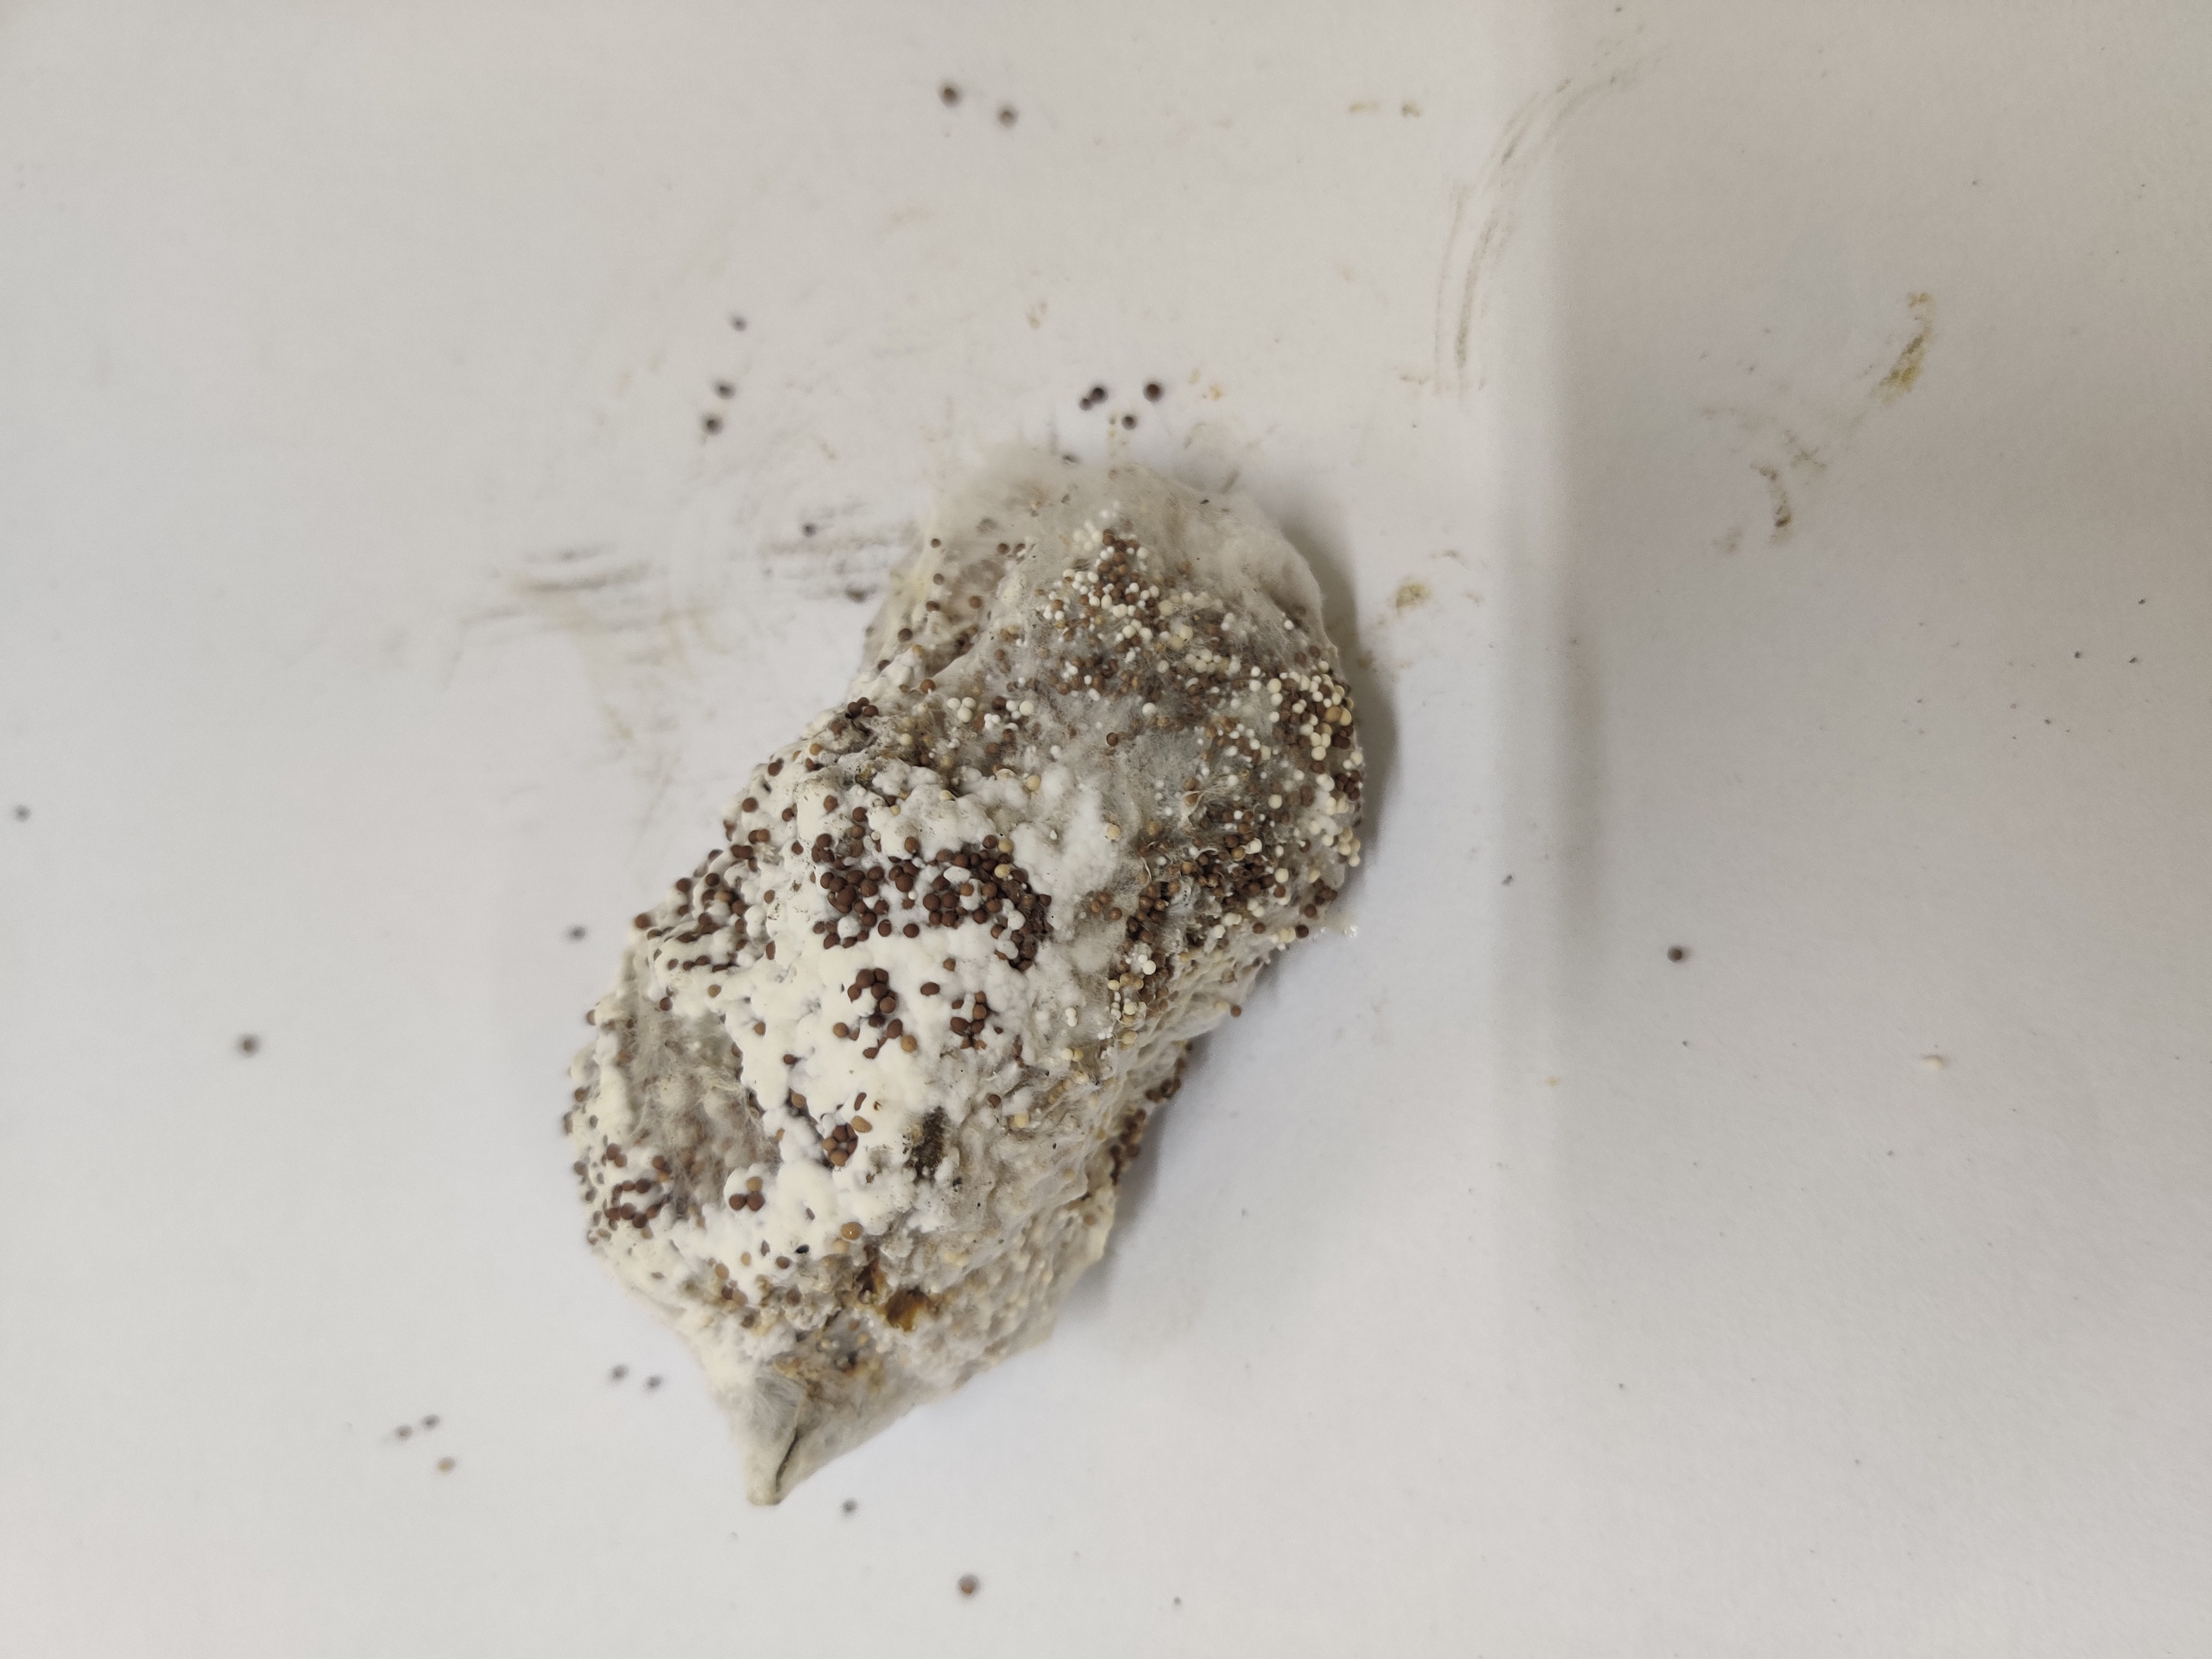
Crop: Spiny Gourd
Condition: Damaged